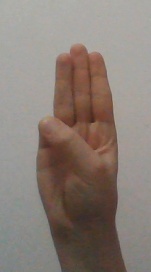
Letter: thaa